Harry Bhandari

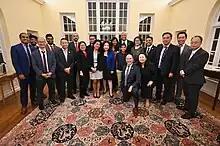
Bhandari and other members of the Asian-American and Pacific-Islander Caucus with Governor Wes Moore, 2023

Bhandari was sworn in on copies of Bhagavad Gita and Vedas on January 9, 2019, and has served as a member of the Health and Government Operations Committee during his entire tenure. He has also chaired the Maryland Legislative Asian-American and Pacific-Islander Caucus since 2023.